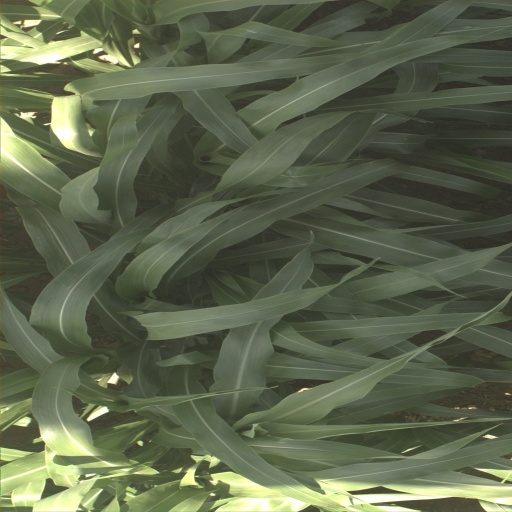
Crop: sorghum